The Year's Best Science Fiction: Twenty-Fourth Annual Collection

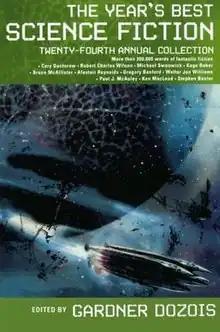

The Year's Best Science Fiction: Twenty-Fourth Annual Collection is a science fiction anthology edited by Gardner Dozois that was published in 2007. It is the 24th in The Year's Best Science Fiction series.